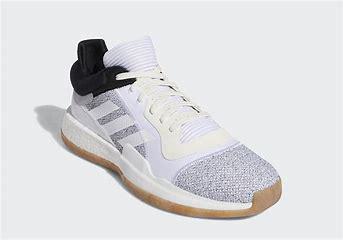
Brand: Adidas
Model: Marquee Boost